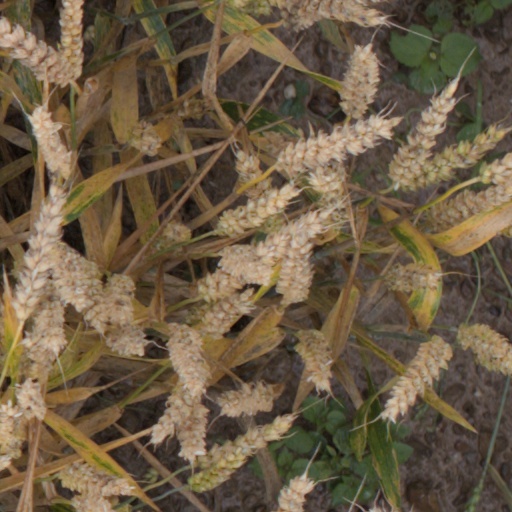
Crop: wheat